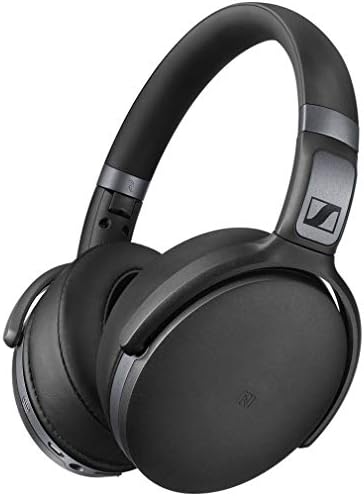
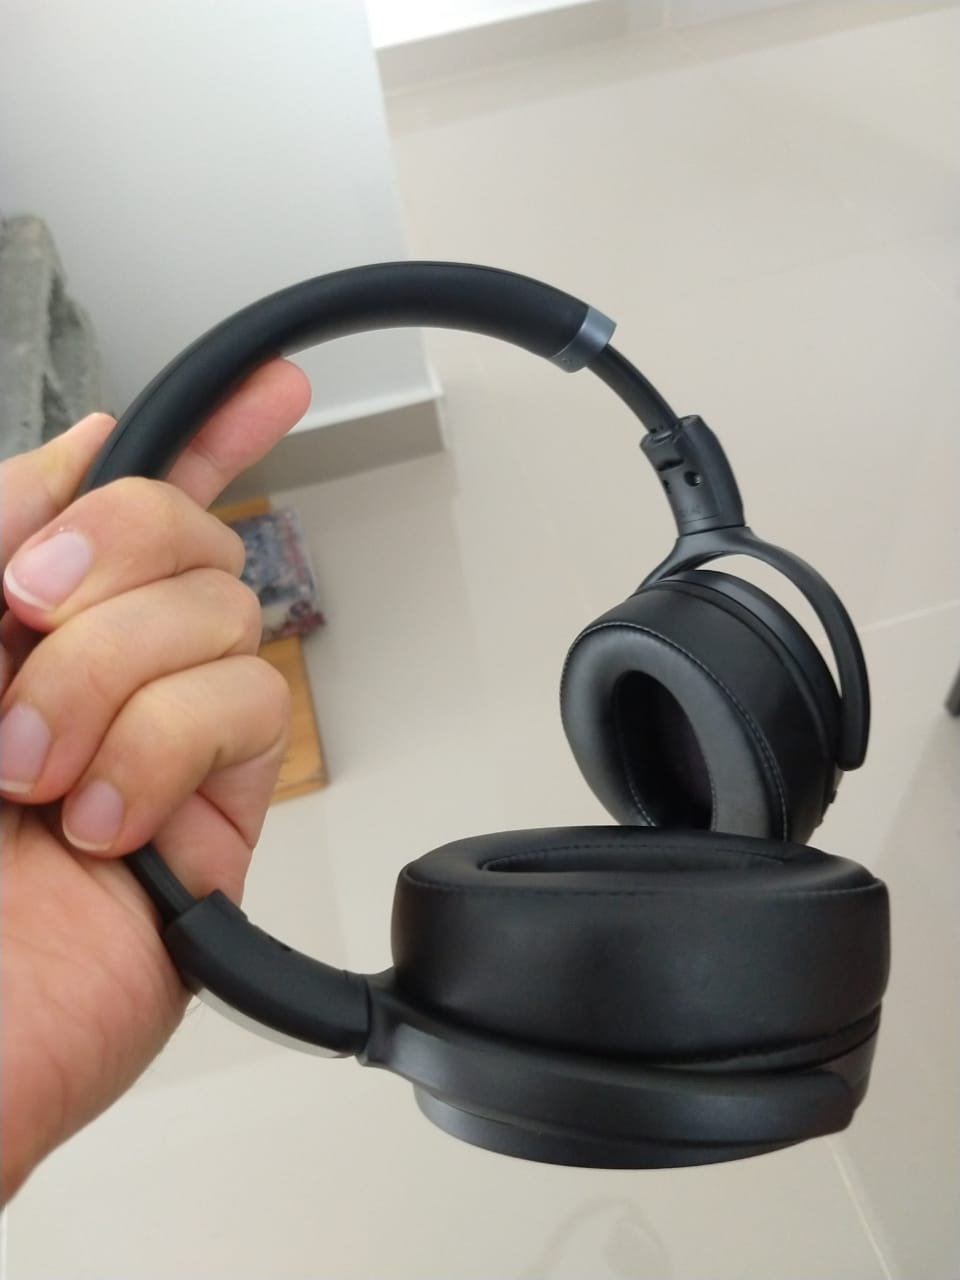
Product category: headphones
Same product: yes